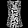
Label: T - shirt / top